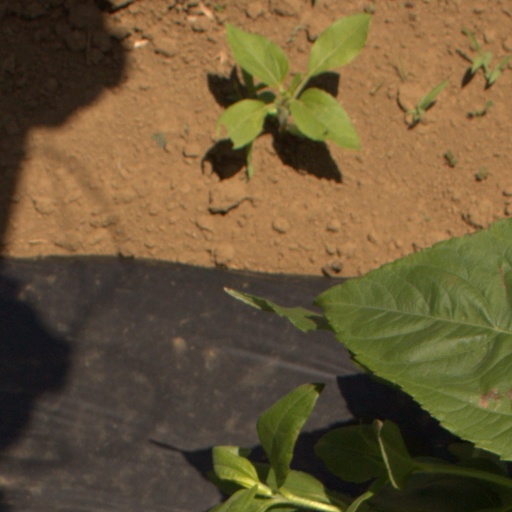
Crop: Jerusalem artichoke